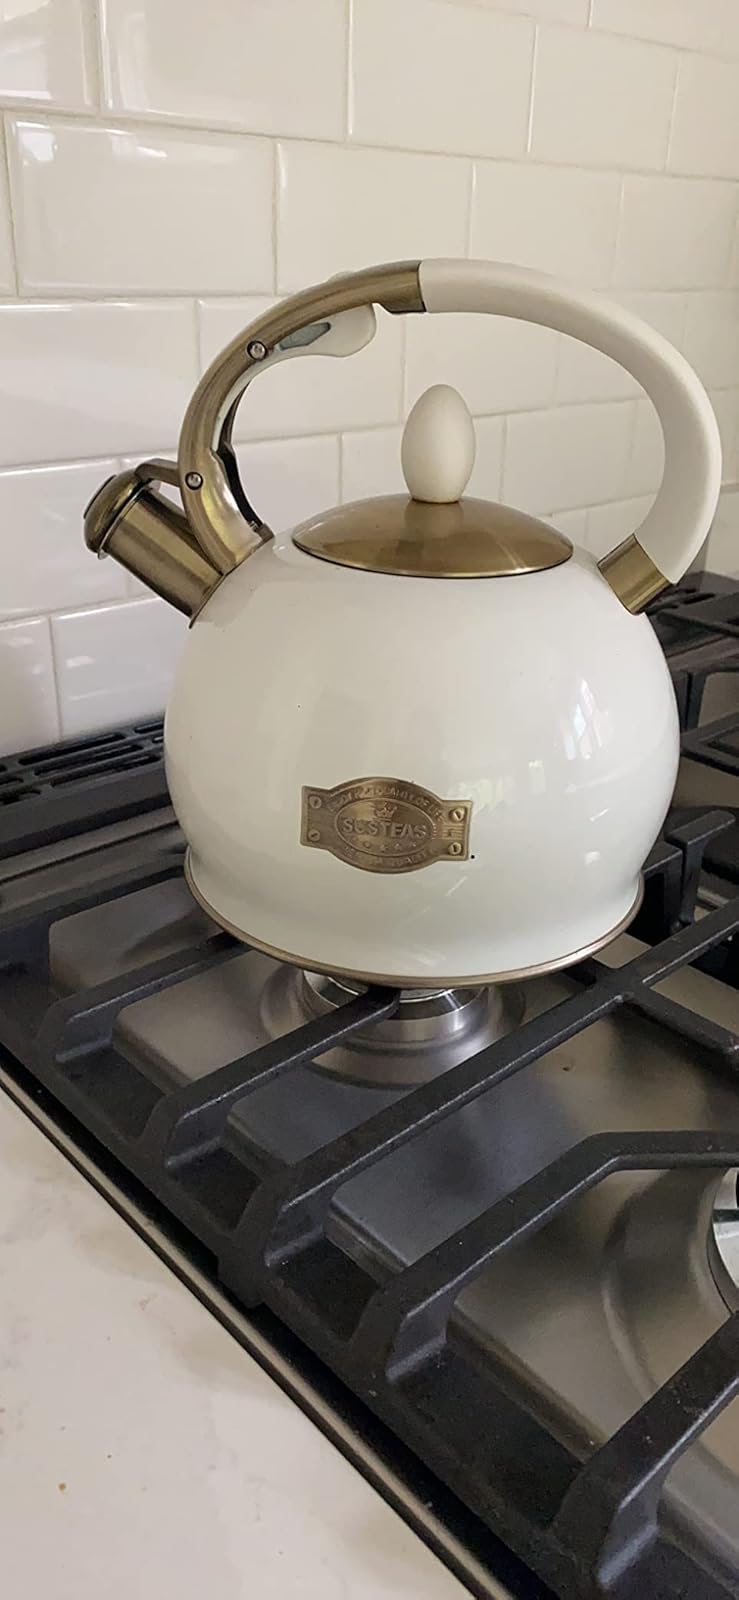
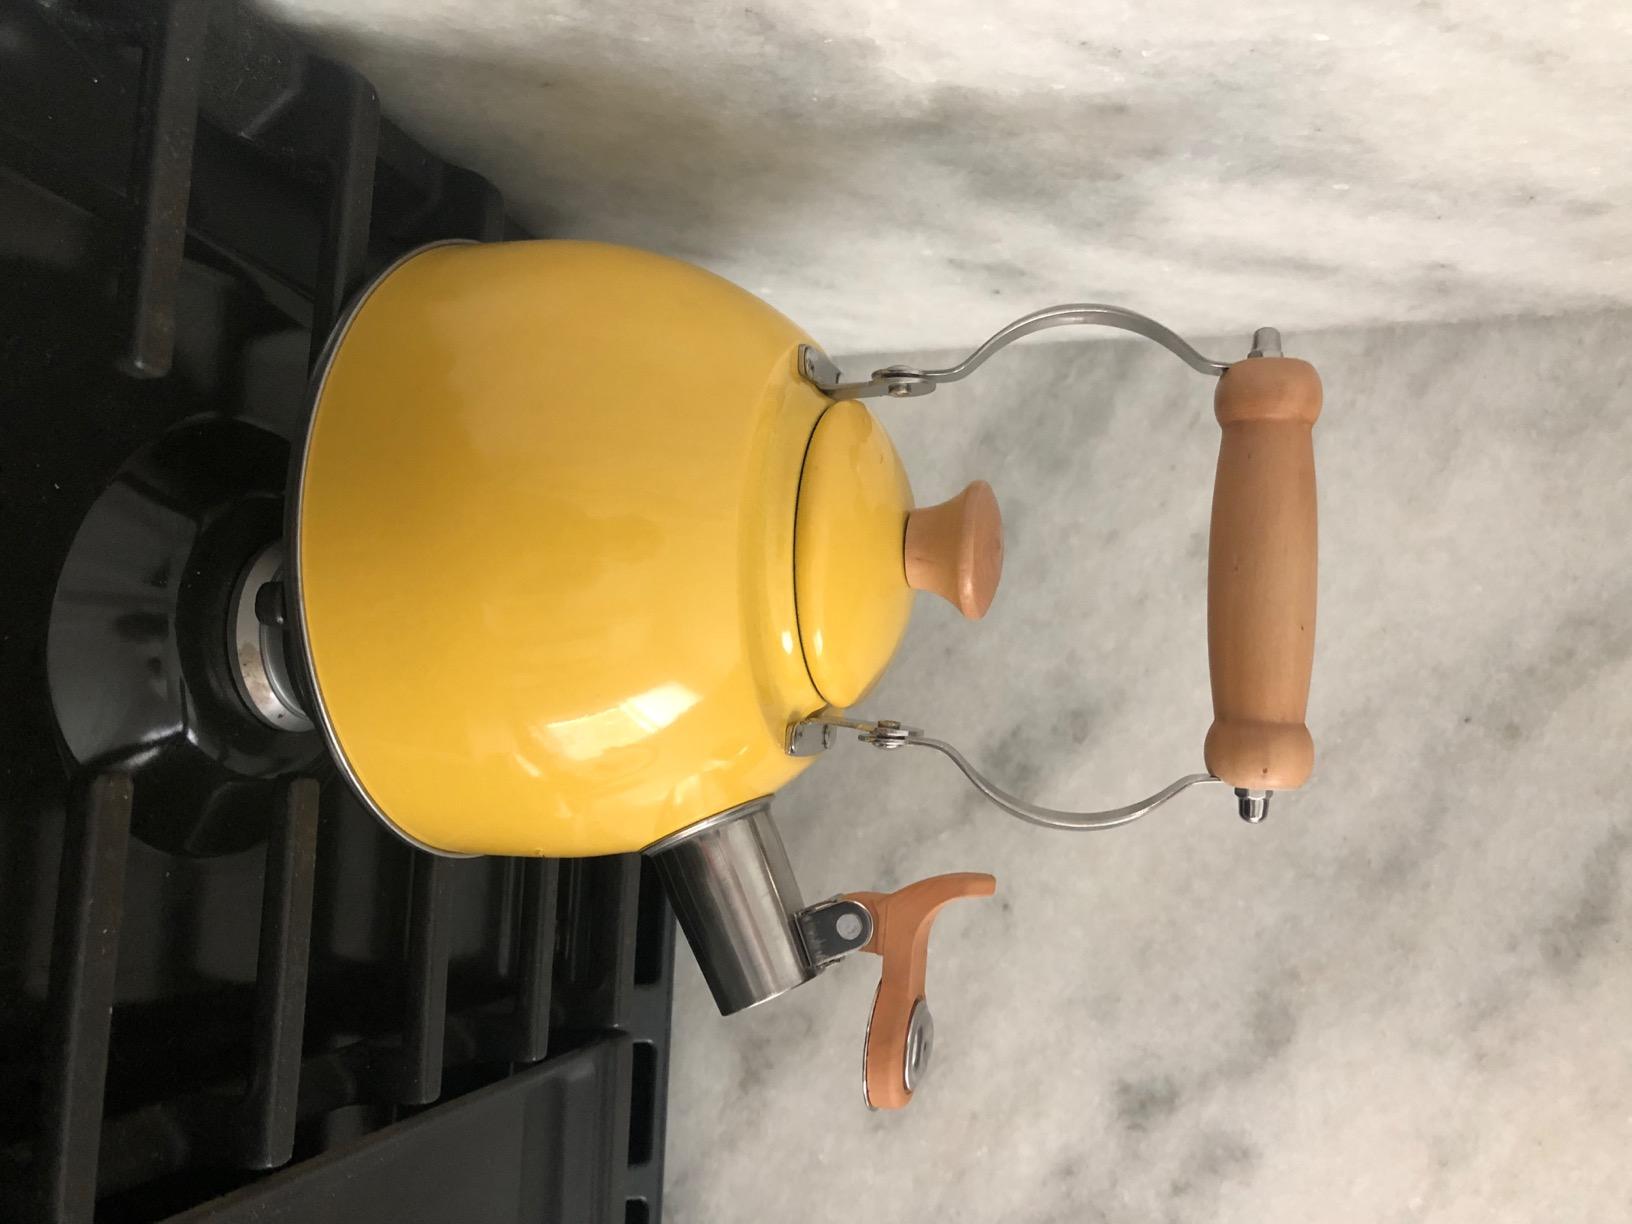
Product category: items_kettle
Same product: no